WWE Classics on Demand

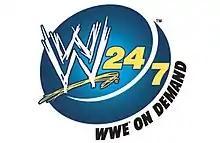
WWE 24/7 logo used until April 2009.

When the service debuted it did so with six, more specialized, buckets. Around April 4, 2007 they were combined and pruned into a more broad set of four. This was done, according to the free "Month Preview" show hosted by Jack Korpela to make things easier for Classics viewers.